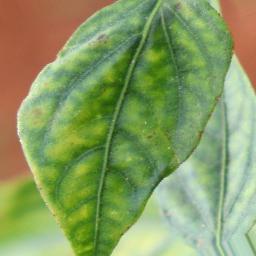
Label: nutritional